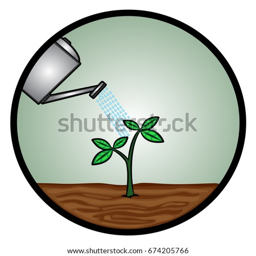
illustration of a watering the plants